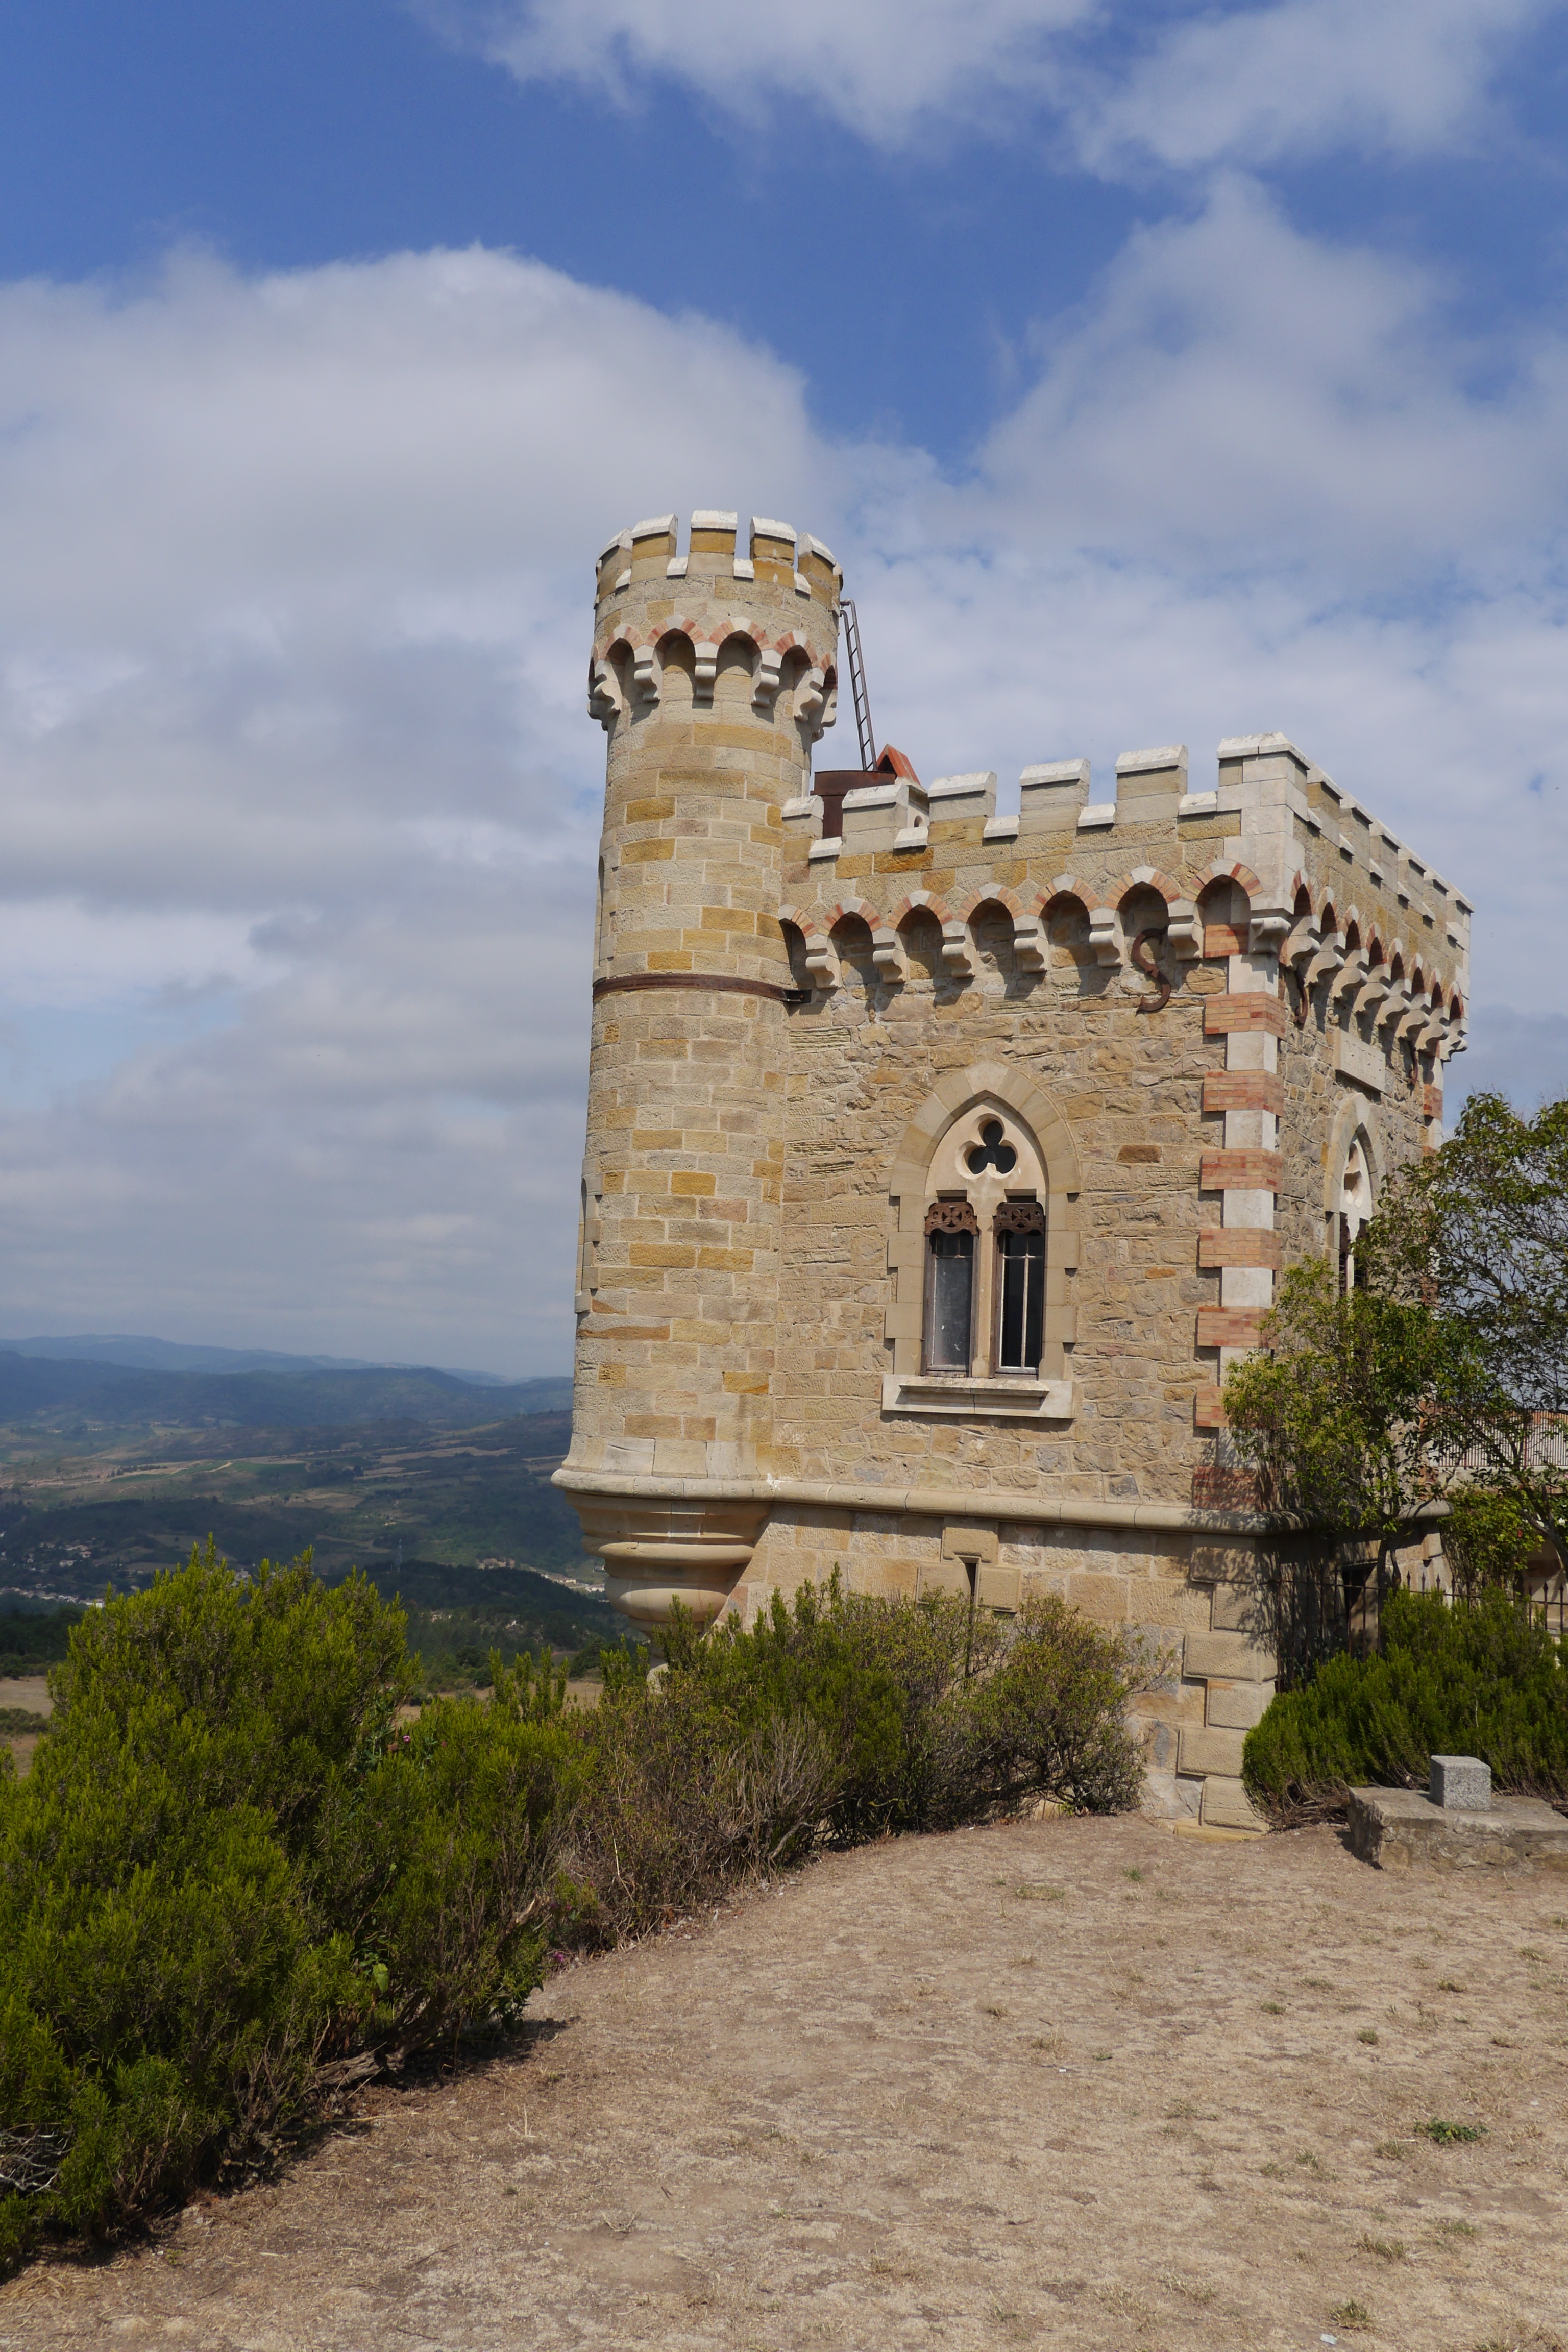
landscape, house, building, chateau, france, mystery, tower, castle, chapel, fortification, place of worship, bell tower, da vinci, ruins, queen, monastery, code, ancient history, spanish missions in california